SOCATA TBM

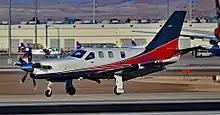
A TBM 900 landing, November 2015

At the June 2019 Paris Air Show, Daher, Airbus and Safran teamed up to develop the TBM-based EcoPulse demonstrator for a hybrid electric aircraft.